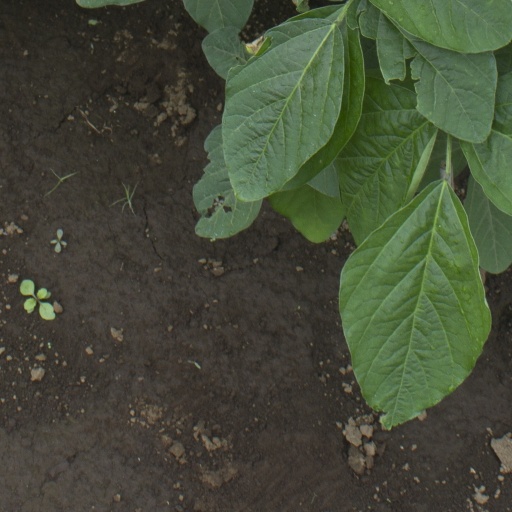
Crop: soybean